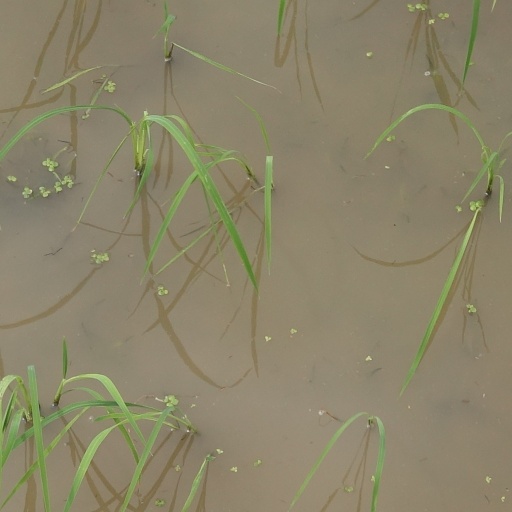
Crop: rice